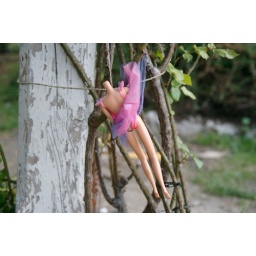
A student house in Grand-Lancy is going to be demolished for building some new appartments.The last moments...